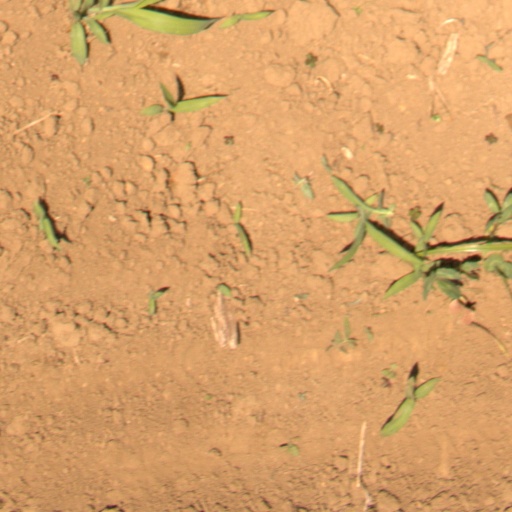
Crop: Jerusalem artichoke